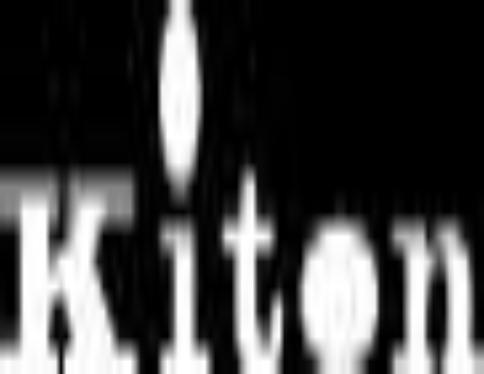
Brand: Kiton
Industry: Clothes